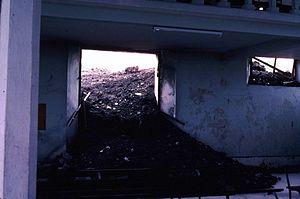
Intérieur de l'Église Notre-Dame des Laves endommagée par la coulée de lave de Sainte-Rose, La Réunion, France.
L'éruption du piton de la Fournaise en mars 1977 s'est déroulée dans et en dehors de l'Enclos Fouqué du piton de la Fournaise, volcan actif de l'île de La Réunion, du 24 mars au 16 avril 1977. Cette éruption volcanique est marquée par une coulée de lave qui s'avance dans le village de Piton Sainte-Rose en détruisant plusieurs bâtiments avant de se jeter dans l'océan Indien.
L’église Notre-Dame-des-Laves est une église catholique de l’île de La Réunion. Petit bâtiment peint dans des couleurs roses, il présente un caractère remarquable du fait de la coulée de lave aujourd’hui solidifiée qui n'est entrée dans la nef que sur 3 mètres, le reste de la coulée ayant contourné l'édifice sans le toucher lors d’une éruption du Piton de la Fournaise survenue hors de l’Enclos Fouqué, sa dernière caldeira, en 1977. En outre, on trouve désormais à proximité une statue appelée Vierge au parasol qui était autrefois installée au Grand Brûlé, et qui a dû en être retirée sous la menace d'un ensevelissement par la lave durant les années 2000. Le site ainsi formé constitue l'une des attractions du tourisme à La Réunion dans la région de la Côte-au-vent.